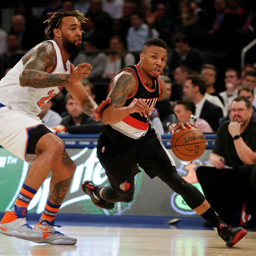
musical artist drives toward the basket as basketball player defends during the first half of a basketball game .